Amsterdam Gate, Jakarta

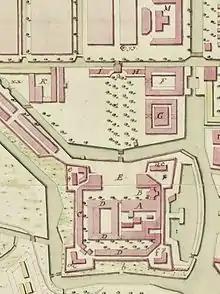
Map of the Castle in 1762, showing the removed original wall (E) and the new gate (a, between I and H). The top is south.

During the rule of governor-general Gustaaf Willem, Baron van Imhoff between 1743 and 1750, the castle of Batavia was expanded. Among the involved works was the demolition of the fort's original southeast wall. A new southeast wall was built further south along the Amsterdamse Gracht (current day Nelayan Timur street), thereby including the Castle Square within the castle grounds. The newly build gate was changed to Rococo style. The entrance through the new wall was formed by a gatehouse of two storeys high and topped with a dome and clock. Part of this building was used as a prison, in a similar fashion as the Gevangenpoort in The Hague.